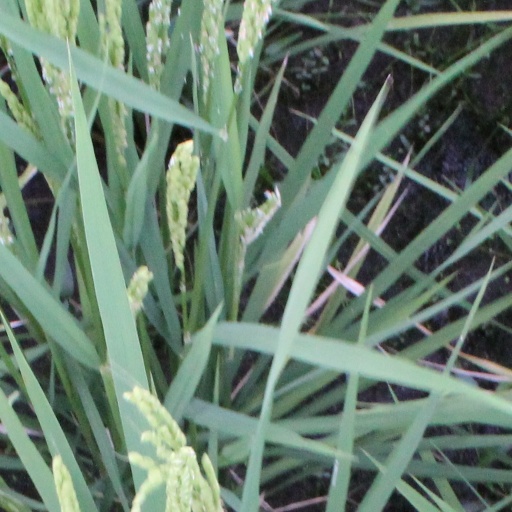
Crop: rice